Serge Humpich

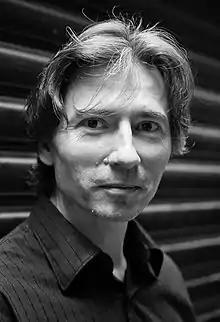
Serge Humpich.

Serge Humpich is a person who discovered a serious flaw in the Carte Bleue system used in France for credit cards. He tried to contact banks without success for warning them, and so decided to perform a public "show" where he bought subway tickets while using the flaw in the card system. He was convicted in 2000 to a ten months suspended sentence. He was 36 at the time, and lost his job as a result of the case.